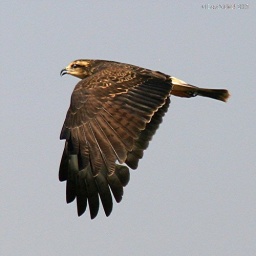
Seen above the large lake at Pousada Piuval when on a boat cruise.